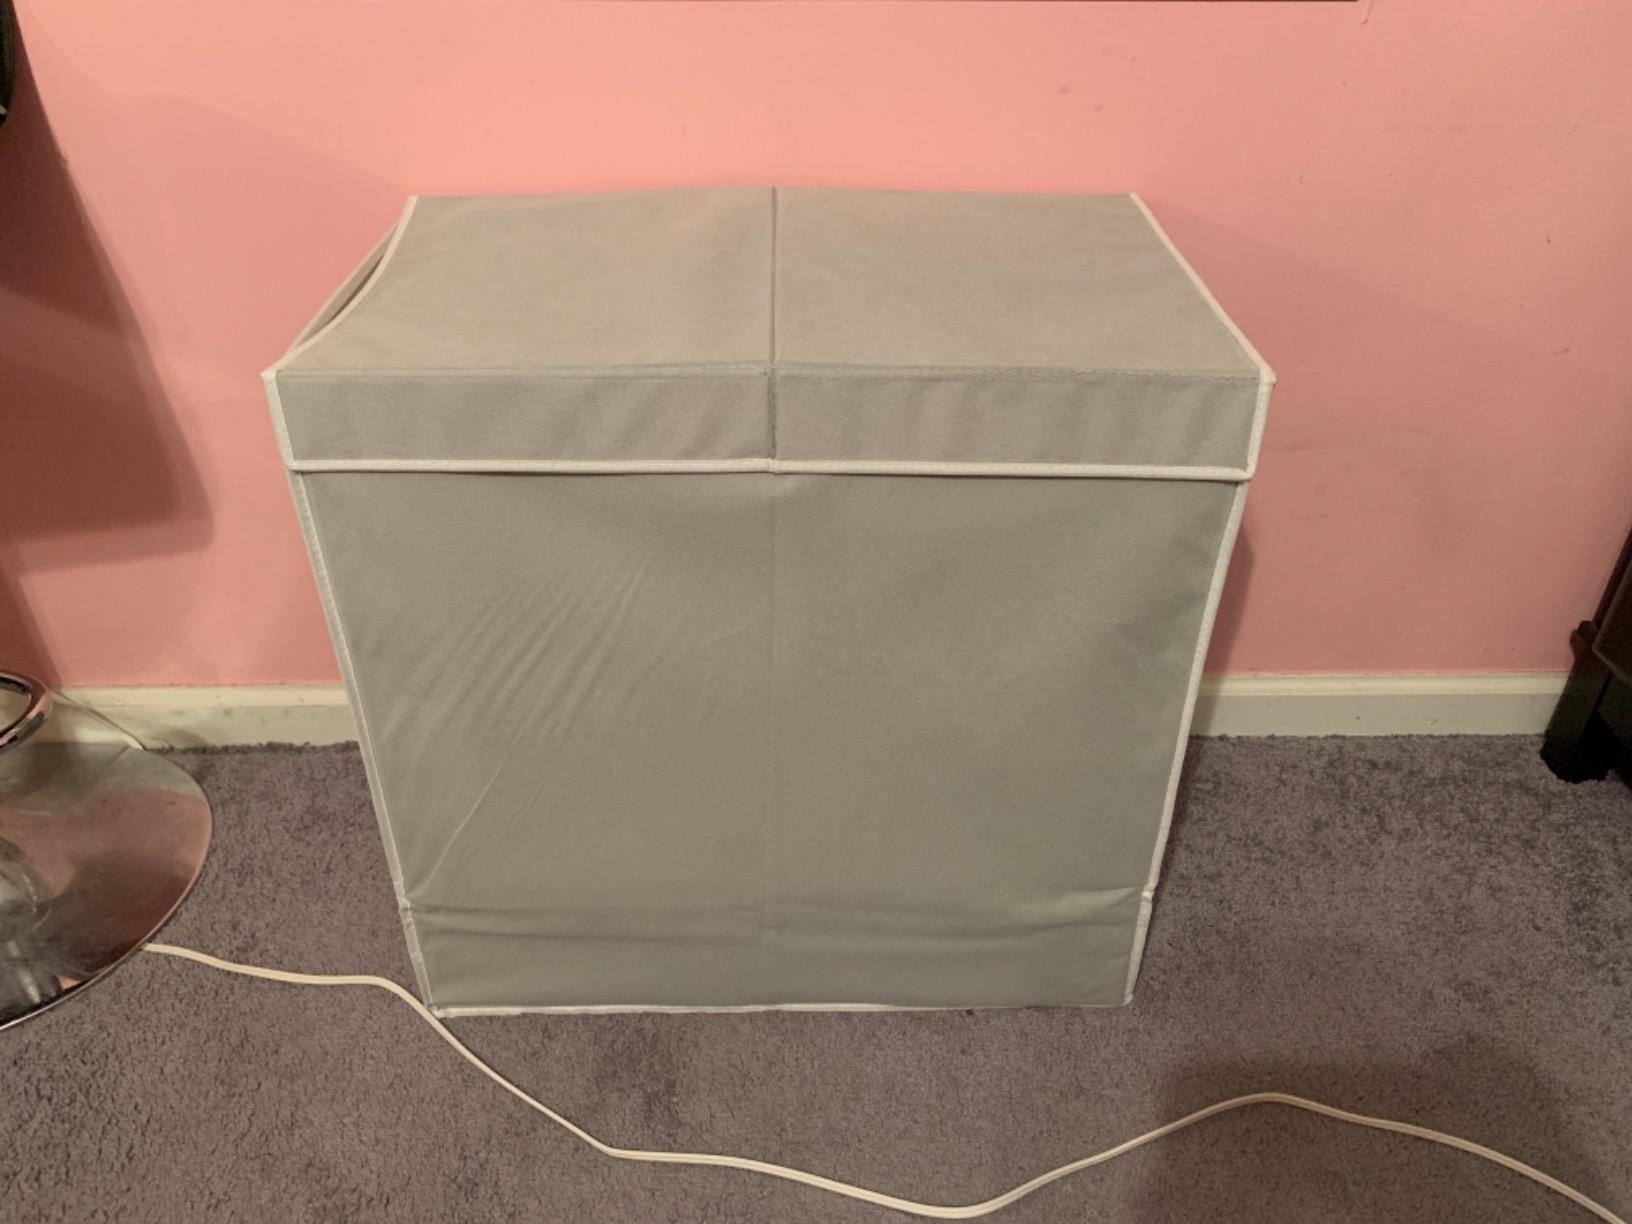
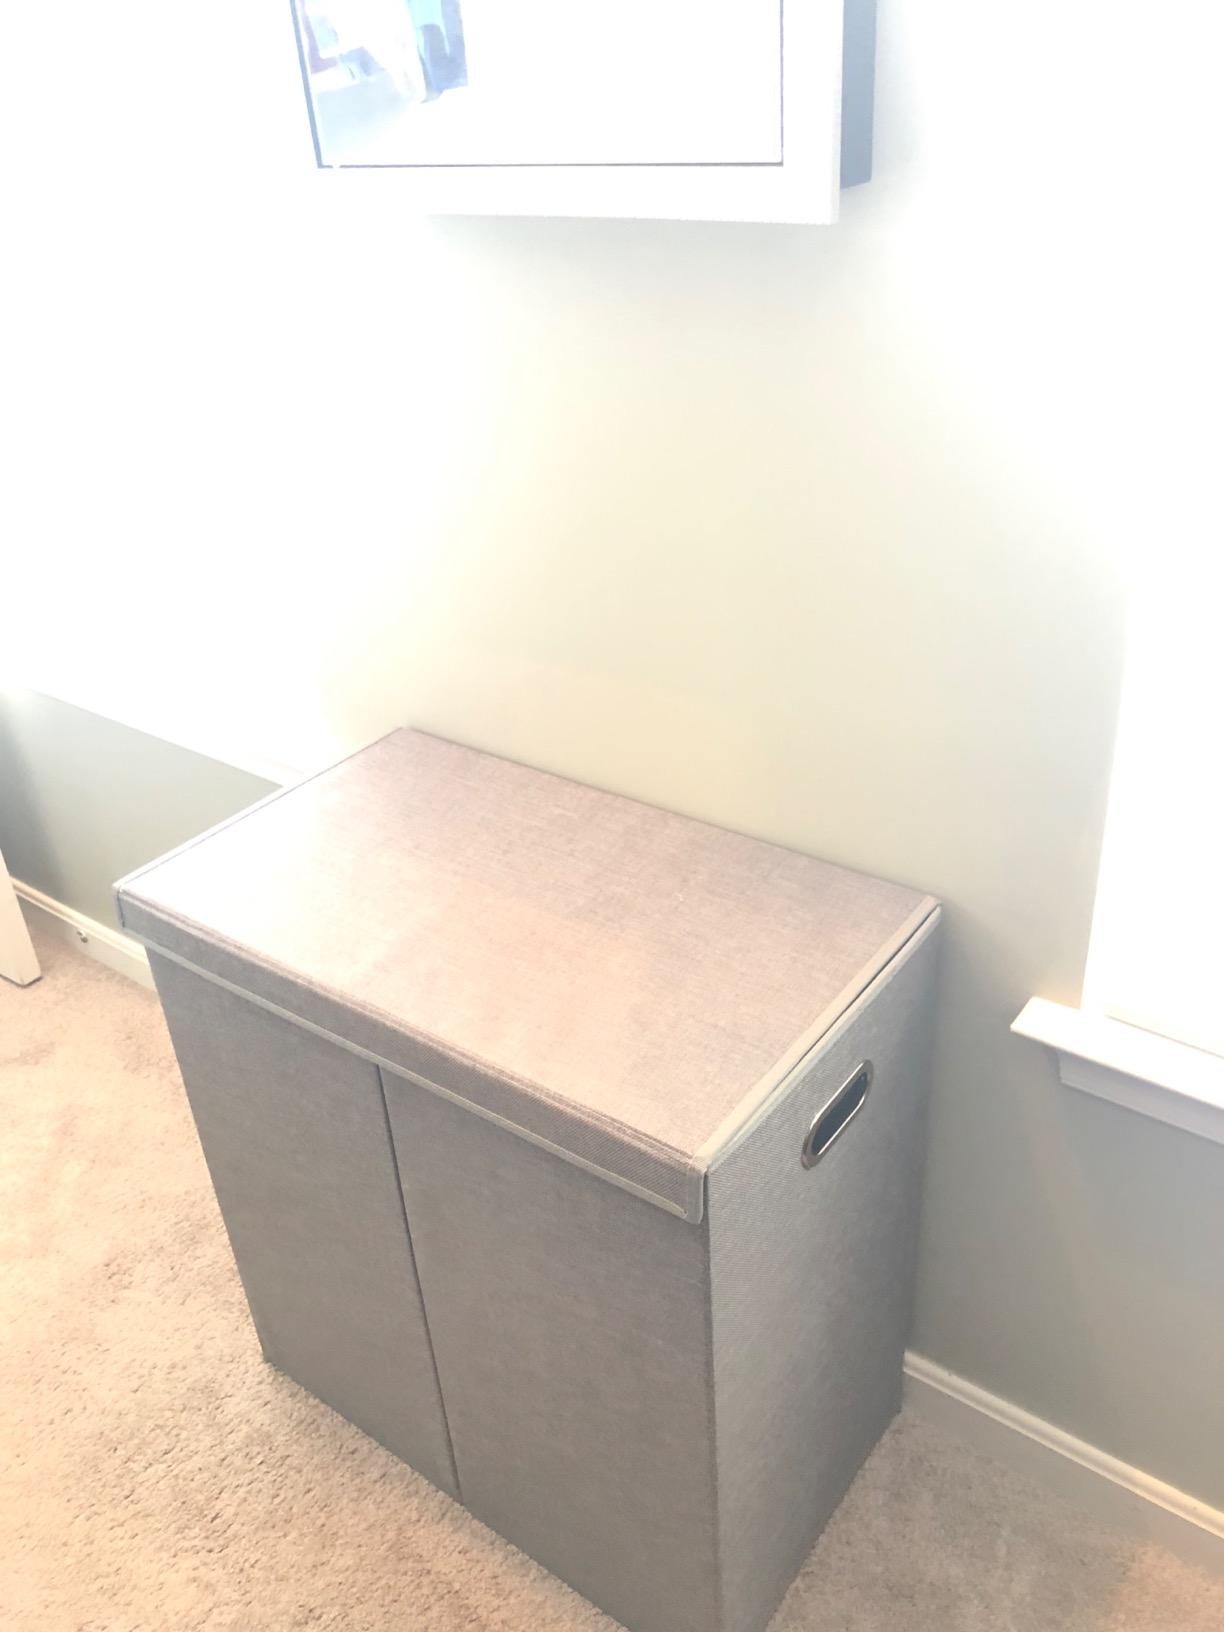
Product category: items_hamper
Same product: no